Personal protective equipment

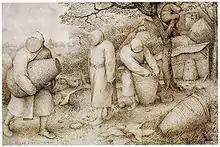
A 1568 painting depicting beekeepers in protective clothing, by Pieter Brueghel the Elder.

Early PPE such as body armor, boots and gloves focused on protecting the wearer's body from physical injury. The plague doctors of sixteenth-century Europe also wore protective uniforms consisting of a full-length gown, helmet, glass eye coverings, gloves and boots (see Plague doctor costume) to prevent contagion when dealing with plague victims. These were made of thick material which was then covered in wax to make it water-resistant. A mask with a beak-like structure was filled with pleasant-smelling flowers, herbs and spices to prevent the spread of miasma, the prescientific belief of bad smells which spread disease through the air. In more recent years, scientific personal protective equipment is generally believed to have begun with the cloth facemasks promoted by Wu Lien-teh in the 1910–11 Manchurian pneumonic plague outbreak, although some doctors and scientists of the time doubted the efficacy of facemasks in preventing the spread of that disease since they didn't believe it was transmitted through the air.